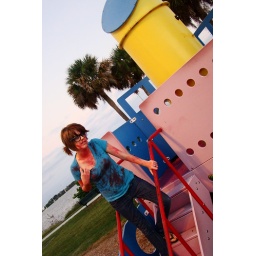
you're busy tying hearts around your finger,down the glass & open mirror